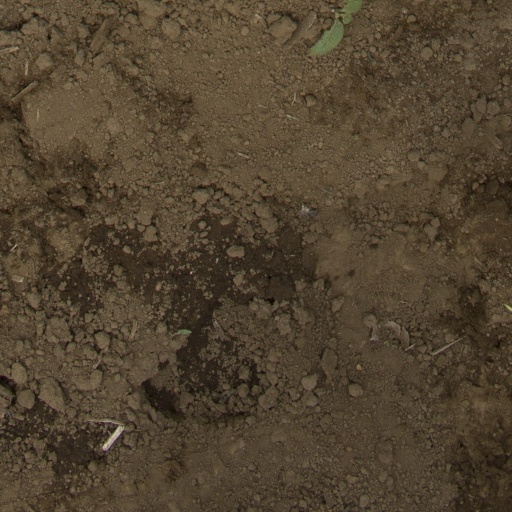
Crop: Jerusalem artichoke